Gupta–Saka Wars

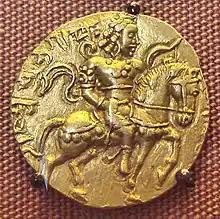
An 8 gram gold coin featuring Chandragupta II astride a caparisoned horse with a bow in his left hand. The name "Cha-gu-pta" appears in the upper left quadrant.

Due to the liberations of Kapisa and Gandhara, the Persians allied with the Saka Kshatrapa, who were trying to rid themselves of Indian influence.